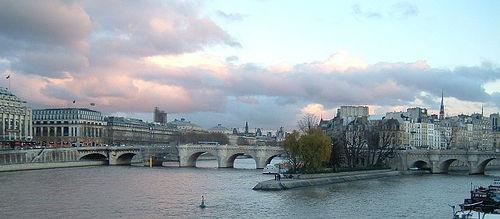
Weather: cloudy or overcast